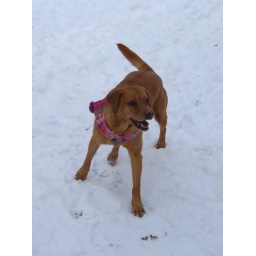
She really looks so orange in the snow =) My beautiful girl ^____^